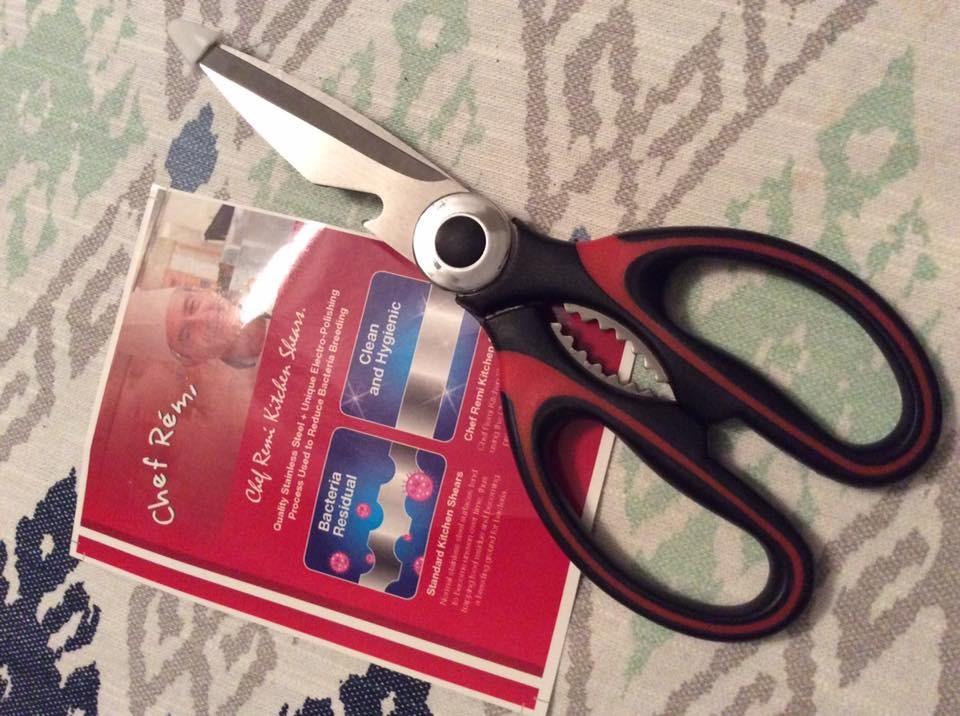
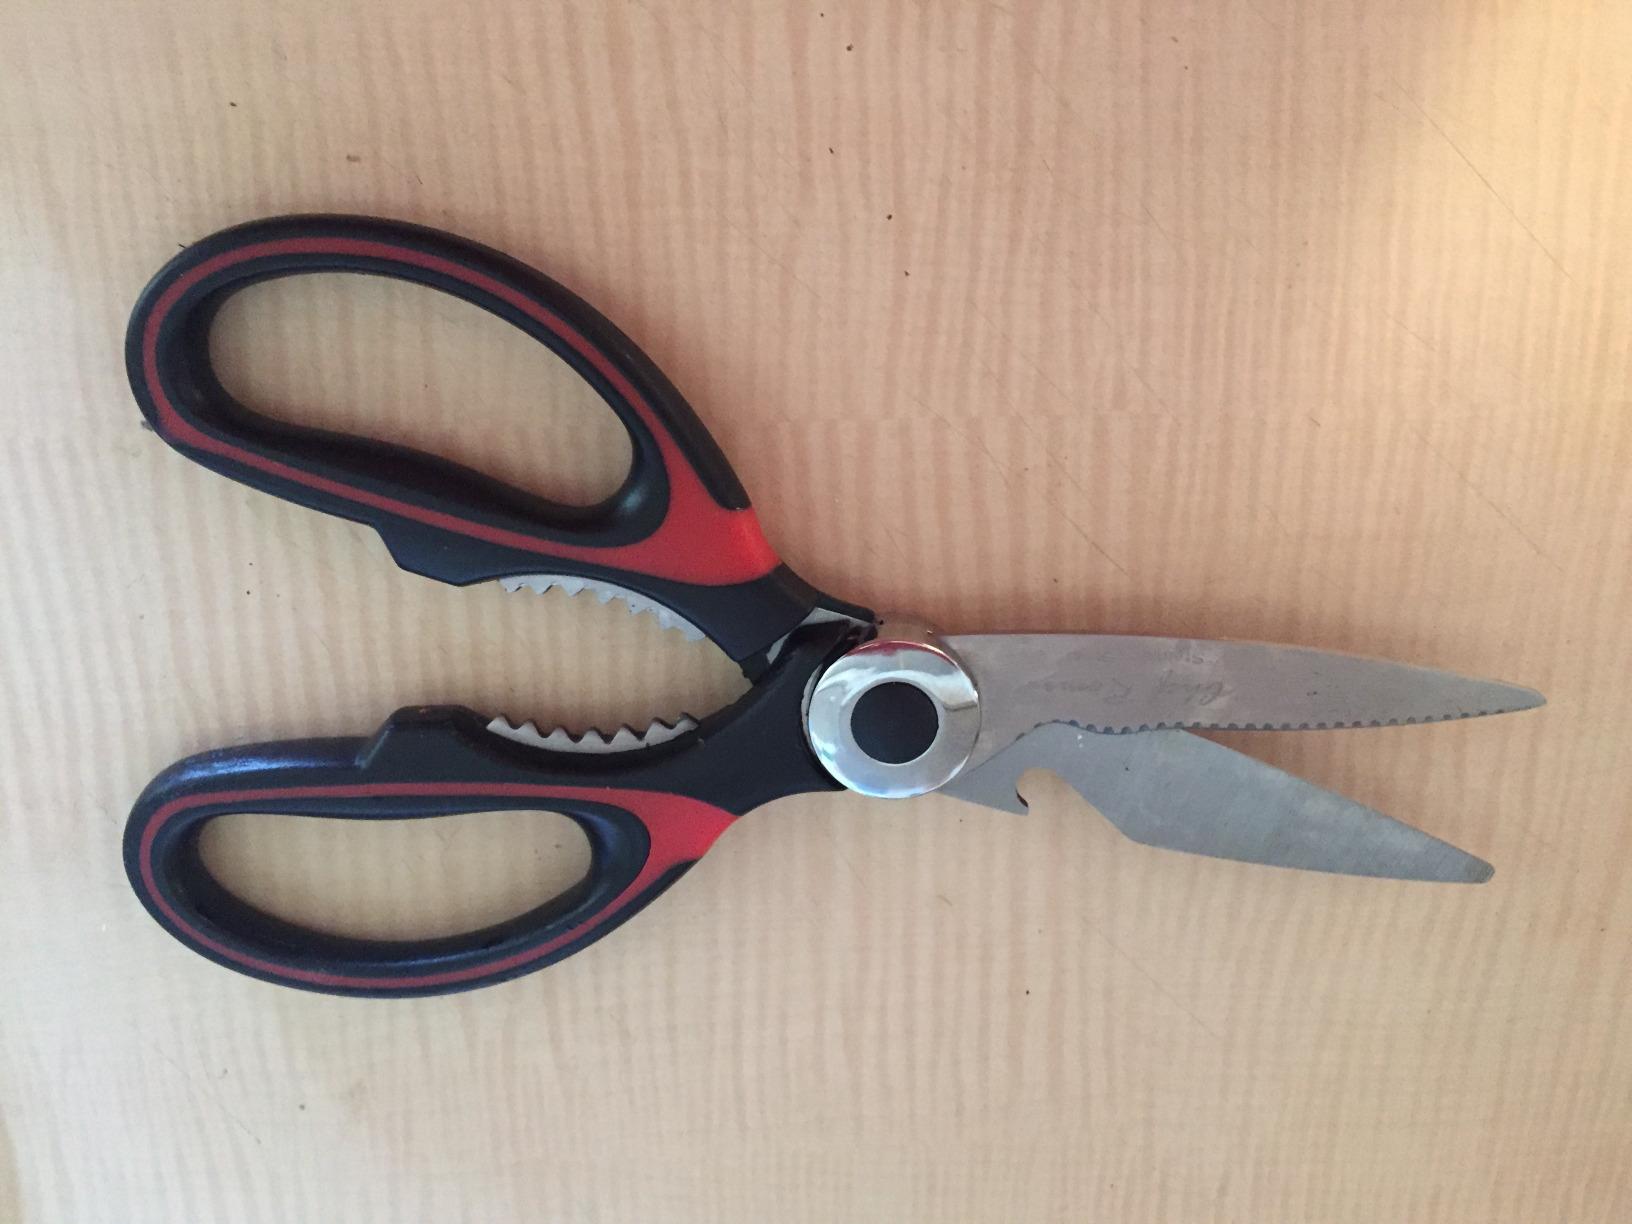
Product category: items_knife
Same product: yes